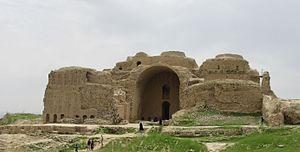
Le palais d'Ardachir Babakan, ou palais d'Ardéchir, est un château situé à deux kilomètres au Nord de l'ancienne cité de Gor, aujourd'hui vieille ville de Firouzabad, dans la province de Fars. Il est construit en 224 par le roi Ardachir Iᵉʳ, fondateur de la dynastie iranienne des Sassanides.